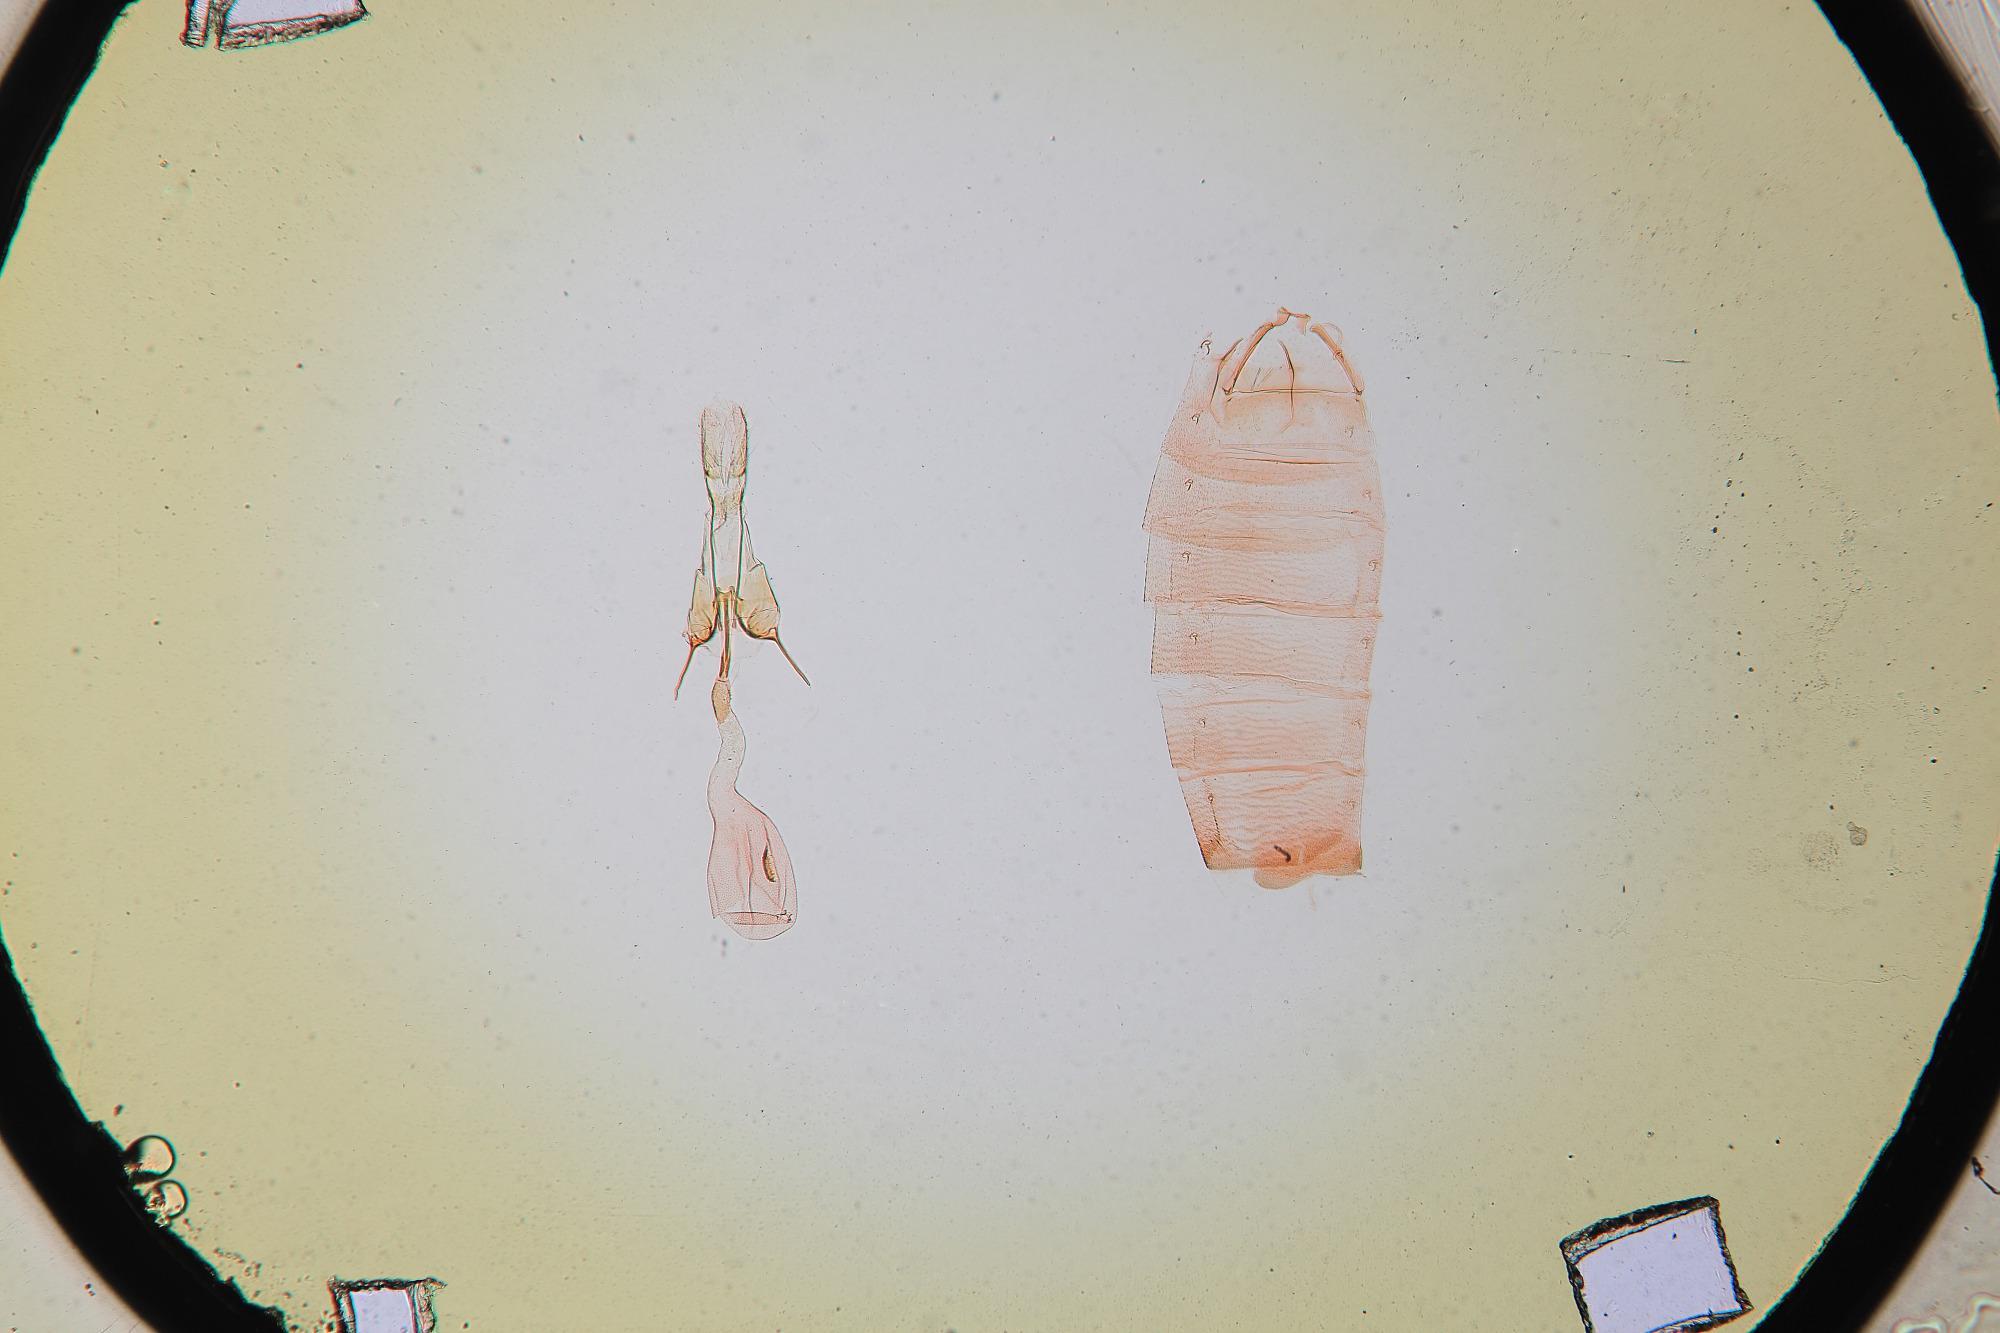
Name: Telphusa acaciella
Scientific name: Telphusa acaciella Busck, 1906
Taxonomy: Animalia, Arthropoda, Insecta, Lepidoptera, Glossata, Gelechiidae, Gelechiinae
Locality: Brownsville, Cameron, Texas, United States
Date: Jun 1904